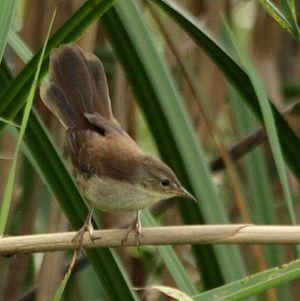
Bradypterus est un genre de passereaux de la famille des Locustellidae. Il regroupe douze espèces de bouscarles.